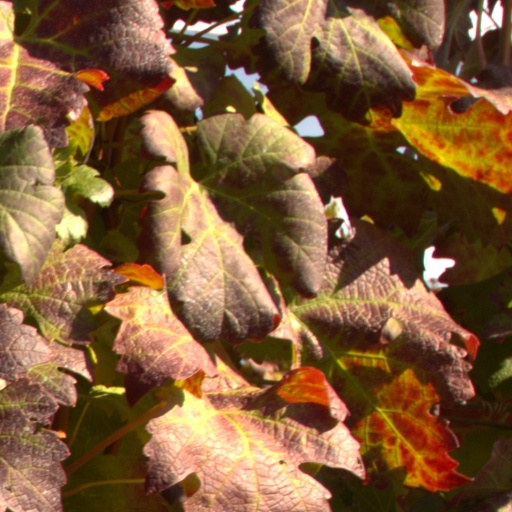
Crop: grape